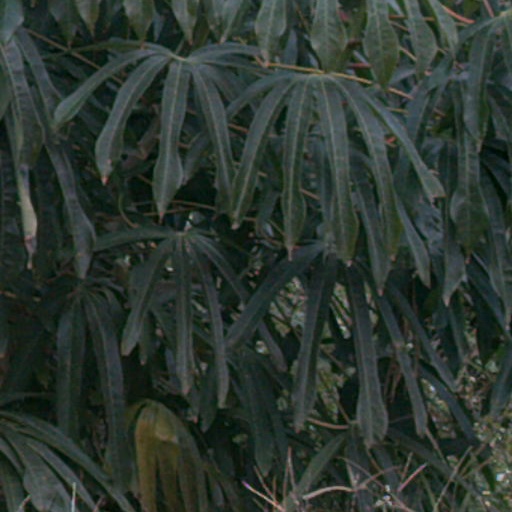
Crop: cassava